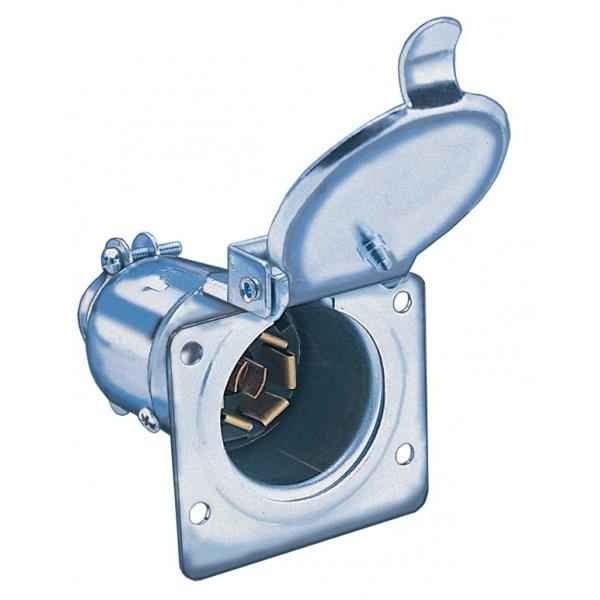
Litemate 7 Pole Car End
Hopkins Manufacturing 48495 LITEMATE 7 POLE CAR END
Brand: Hopkins
Category: Vehicles & Parts > Vehicle Parts & Accessories > Motor Vehicle Parts > Motor Vehicle Towing > Trailer Wiring